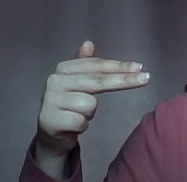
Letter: ghain